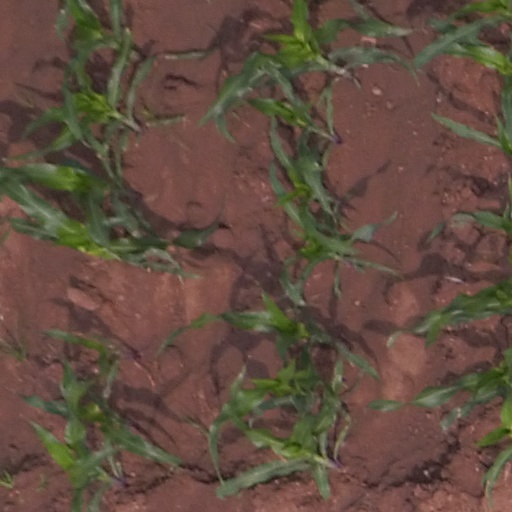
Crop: maize; corn